Russarö Lighthouse

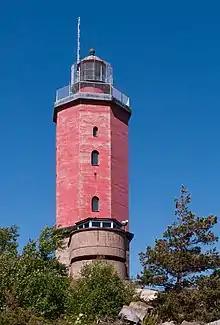
Russarö lighthouse in 2013

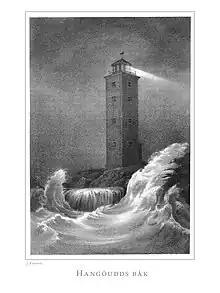
The lighthouse of Russarö illustrated in Finland framstäldt i teckningar (published 1845-1852) where Russarö is called "Rotsaari kala".

Russarö Lighthouse (Finnish: "Russarön majakka", Swedish: "Russarö fyr") is a lighthouse situated on the island of Russarö, outside Hanko, Finland, at the western extremity of the Gulf of Finland in the Baltic Sea. It is commonly known as "Hangon silmä" ( 'The Eye of Hanko').